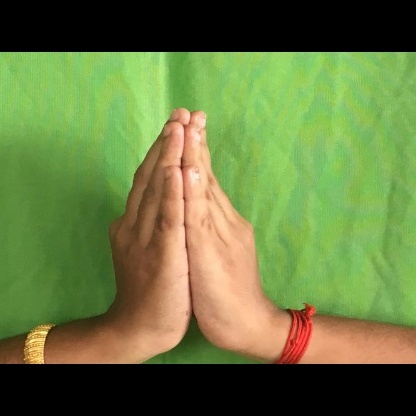
Mudra: Anjali